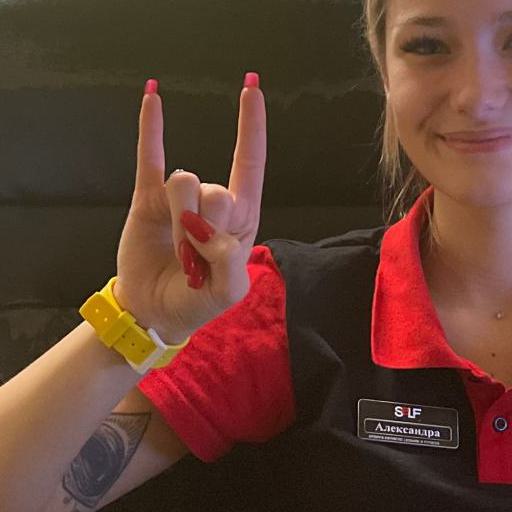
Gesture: rock